Carronade

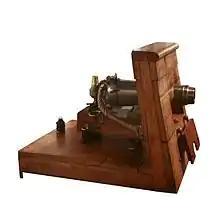
Model of a carronade with grapeshot ammunition

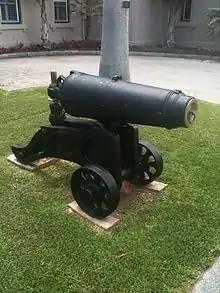
Carronade on a garrison mount, used to defend fortifications. Government House, Bermuda

A carronade was much shorter and a third to a quarter of the weight of an equivalent long gun. A 32-pounder carronade, for example, weighed less than a ton, but a 32-pounder long gun weighed over 3 tons. Carronades were manufactured in the usual naval gun sizes: 6-, 12-, 18-, 24-, 32-, 42-, and 68-pounder versions are known.